Sergey Morozov (politician)

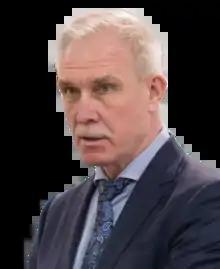
Morozov in 2019

Sergey Ivanovich Morozov (born 6 September 1959) is a Russian politician who is currently a member of parliament of the State Duma. He had served as the 3rd governor of Ulyanovsk Oblast in Russia from 6 January 2005 until 8 April 2021. He was elected in 2004; his term started in 2005.